Calixte Delmas

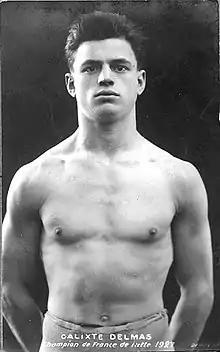
Delmas in 1927

Calixte Delmas (18 January 1906 – 5 April 1927) was a French wrestler and rugby player. He competed in the freestyle featherweight event at the 1924 Summer Olympics.